VFA-113

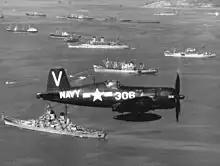
VF-113 F4U-4B Corsair flies over U.S. ships at Inchon, Korea, on 15 September 1950

In March 1950, the squadron transitioned to the F4U-4B Corsair. Attached to Air Group 11, the squadron flew their first combat strikes on 5 August 1950 from and against targets near Kunsan, Korea. In September 1950, the squadron flew combat sorties in support of the United States Marine Corps landings at Incheon. In November 1950, squadron aircraft participated in Operation Pinwheel, the docking and departing of the carrier from the pier using aircraft engine power to move the ship. Also in November 1950, during strikes on bridges crossing the Yalu River, squadron F4U-4Bs were attacked by MiG-15s, with neither side suffering any damage. On 23 June 1952, squadron aircraft, along with planes from three other air groups, participated in the first coordinated strikes against North Korean hydroelectric power plants. This was the first time that enemy power plants had been so heavily targeted. It also marked the first time that four carriers were on line off the coast of Korea since late 1950. VF-113 won six engagement stars as well as the Presidential Unit Citation and Navy Unit Commendations in two Korean combat tours.